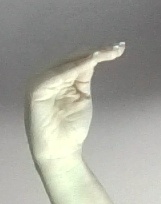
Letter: haa